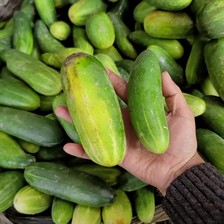
Label: cucumber